Xelabus

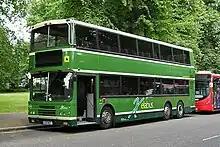
Alexander RH bodied Leyland Olympian in August 2016

Xelabus saw two purchases of local coach companies within 2022, Seaview Services of Sandown in May, and Yellow Coaches of Bournemouth in August. These were purchased under the Xelagroup parent company. The latter of the two was awarded an emergency tender by the BCP council after its purchase to cover for routes 18, 33 and 36; this emergency tender ended on 14 February 2023 with Yellow Coaches subsequently withdrawing public operations in Bournemouth. These routes previously were contracted to Yellow Buses, and were covered by Morebus for two weeks as the former fell into administration.